Cryptocephalus quadruplex

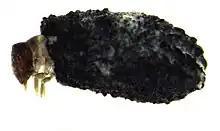
Cryptocephaline larva in its case

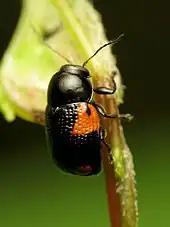

Case-bearing leaf beetles are named so because the larvae construct protective cases from their fecal matter and sometimes plant debris.